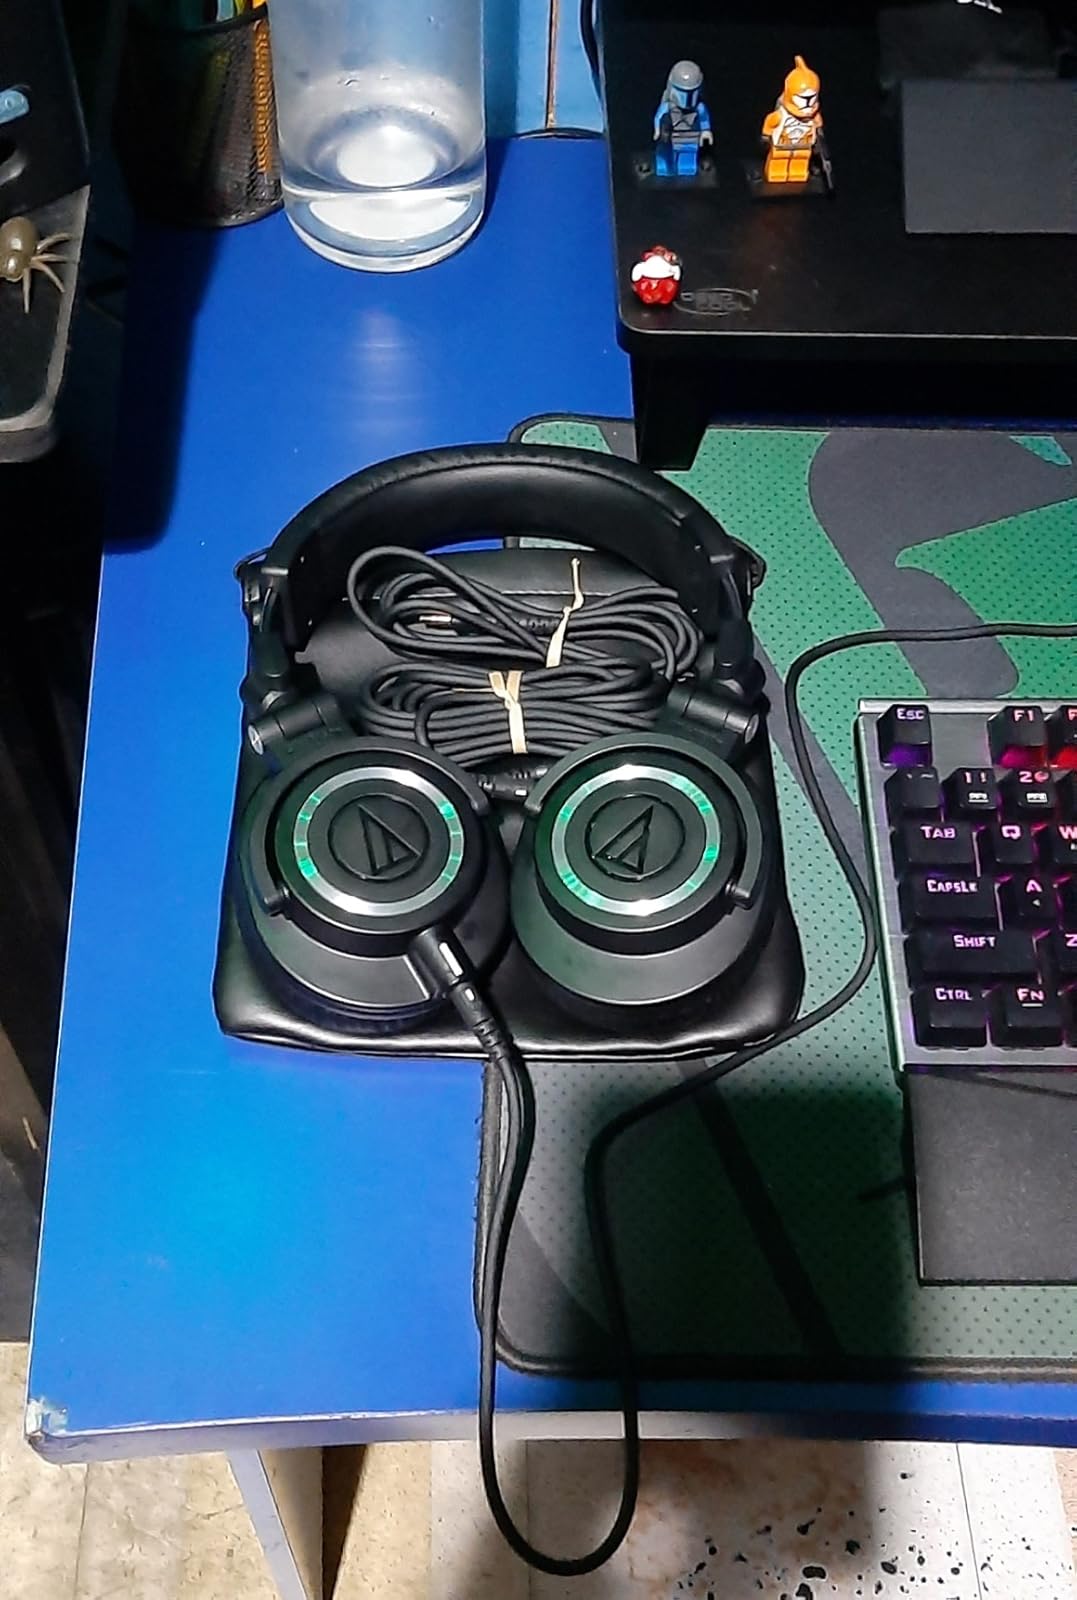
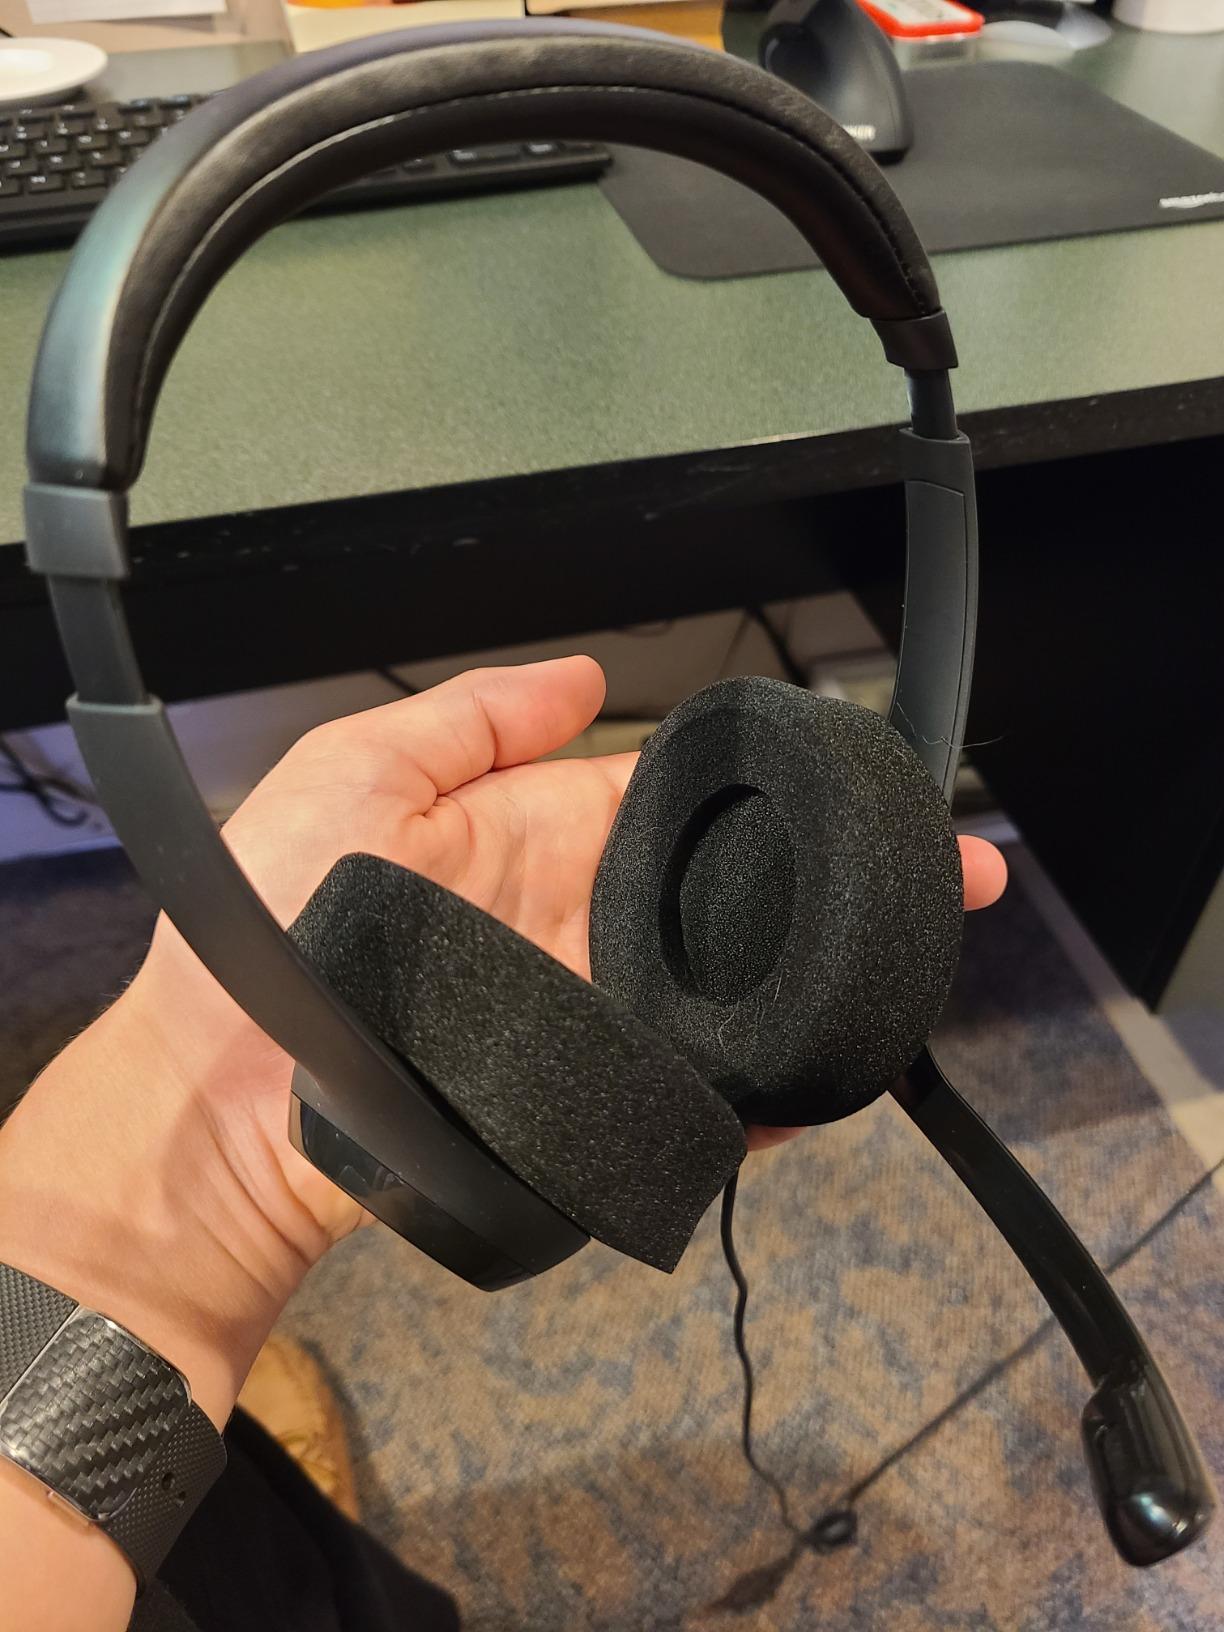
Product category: headphones
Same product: no